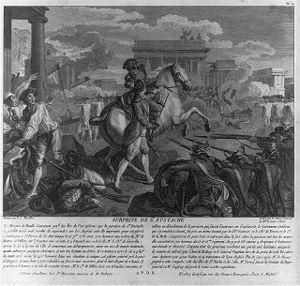
Nicolas Ponce (Français, 1746-1831
François Claude Amour du Chariol, marquis de Bouillé, né en 1739 dans le château de Cluzel à Saint-Eble en Auvergne et mort en 1800 à Londres, est un général français du XVIIIᵉ siècle. Il épouse, le 6 juillet 1768 à Sarcelles, Marie-Louise Guillemette de Bègue dont il a cinq enfants. Il est connu pour son attachement à Louis XVI.
L'histoire de la marine française de 1715 à 1789 confirme que la Marine française est désormais une force permanente après le difficile enracinement du XVIIᵉ siècle. Réduite à peu de chose en 1715, la Marine royale se reconstruit lentement dans les années 1720-1740 et se montre même très innovante pour tenter de compenser la supériorité de la Royal Navy issue des dernières guerres louis-quatorziennes. Louis XV, qui reprend la politique de paix avec l’Angleterre héritée de la période de la Régence, n’accorde pas à sa flotte la totalité des crédits que lui demandent régulièrement ses ministres ce qui fait plafonner le nombre de vaisseaux, maintient un déficit en frégates et limite souvent à peu de chose l’entraînement à la mer.
Saint-Eustache est une île des Caraïbes, territoire néerlandais d'outre-mer, faisant partie des petites Antilles. Située entre Saba, Saint-Christophe et Saint-Martin ; son chef-lieu est Oranjestad.
Arthur comte de Dillon, né à Bray Wick en Irlande le 3 septembre 1750, et guillotiné à Paris le 13 avril 1794, est un général, député aux États généraux de 1789. Il est le petit-fils du général Arthur Dillon, et le frère du général Théobald Dillon.
Camille-Charles Le Clerc de Fresne est un officier militaire et administrateur français, gouverneur général de l'Inde française de 1789 à 1792.